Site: brandenburg
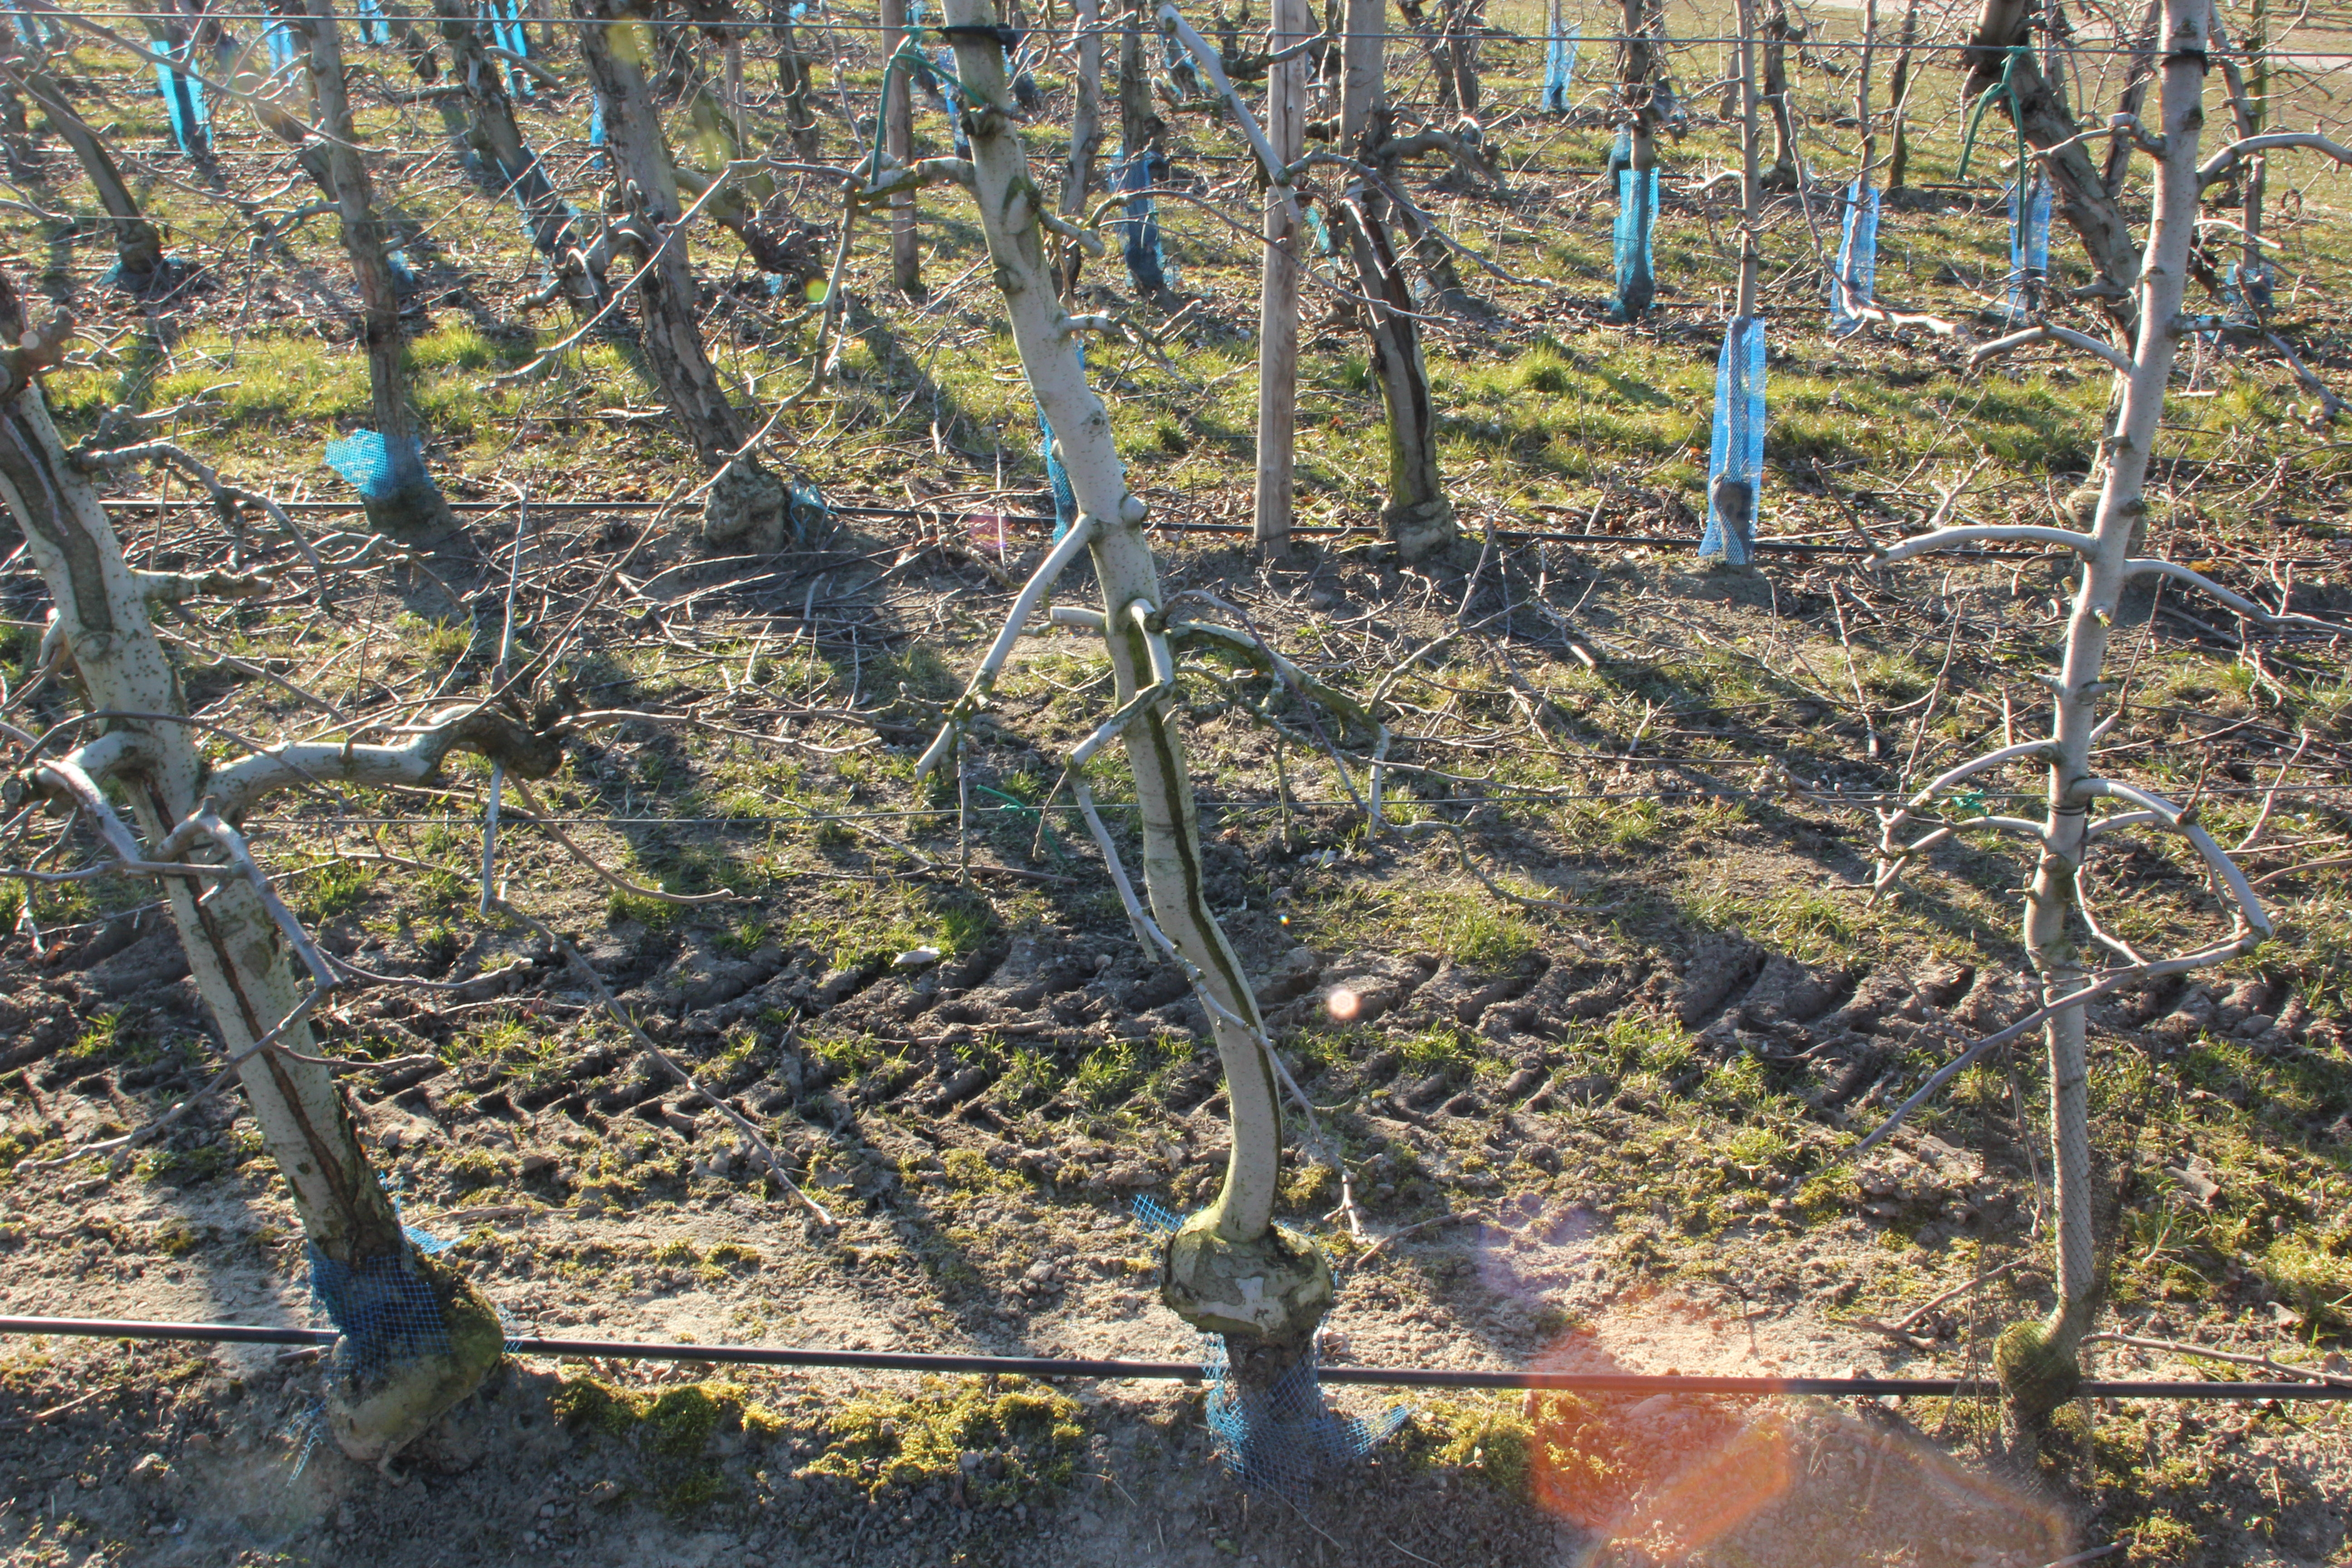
Growth stage (BBCH 03): Bud development